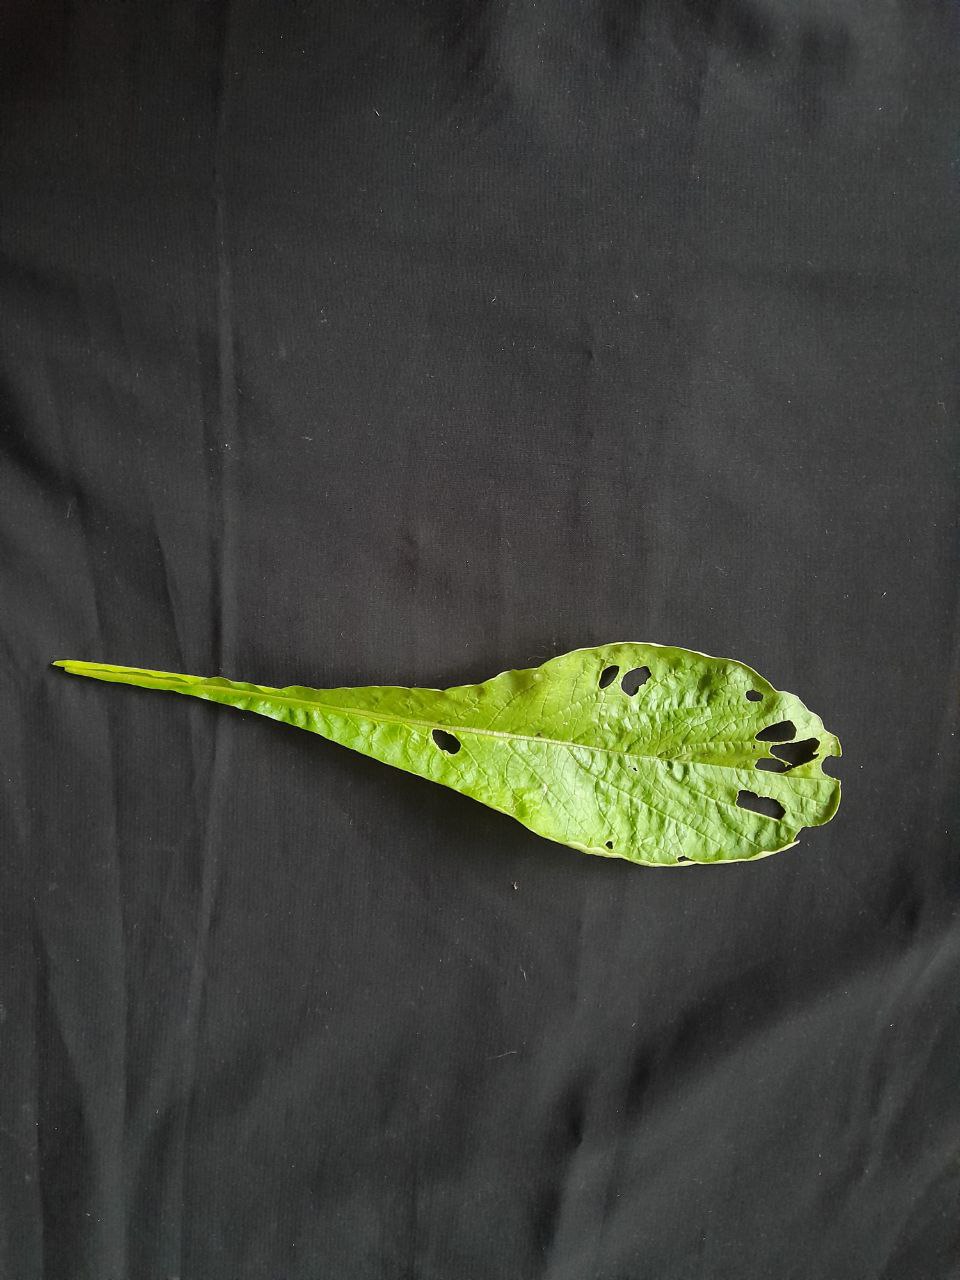
Label: flea beetle